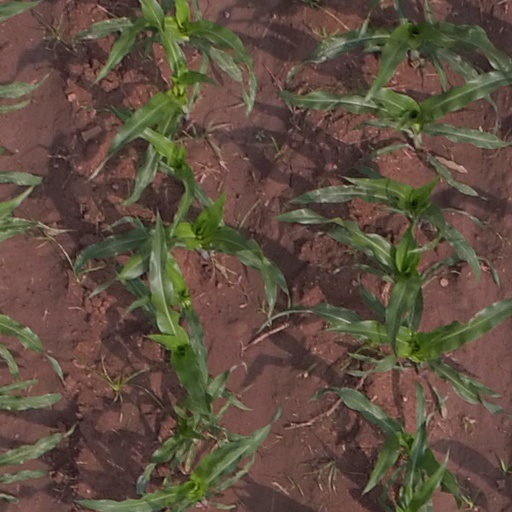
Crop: maize; corn